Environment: real
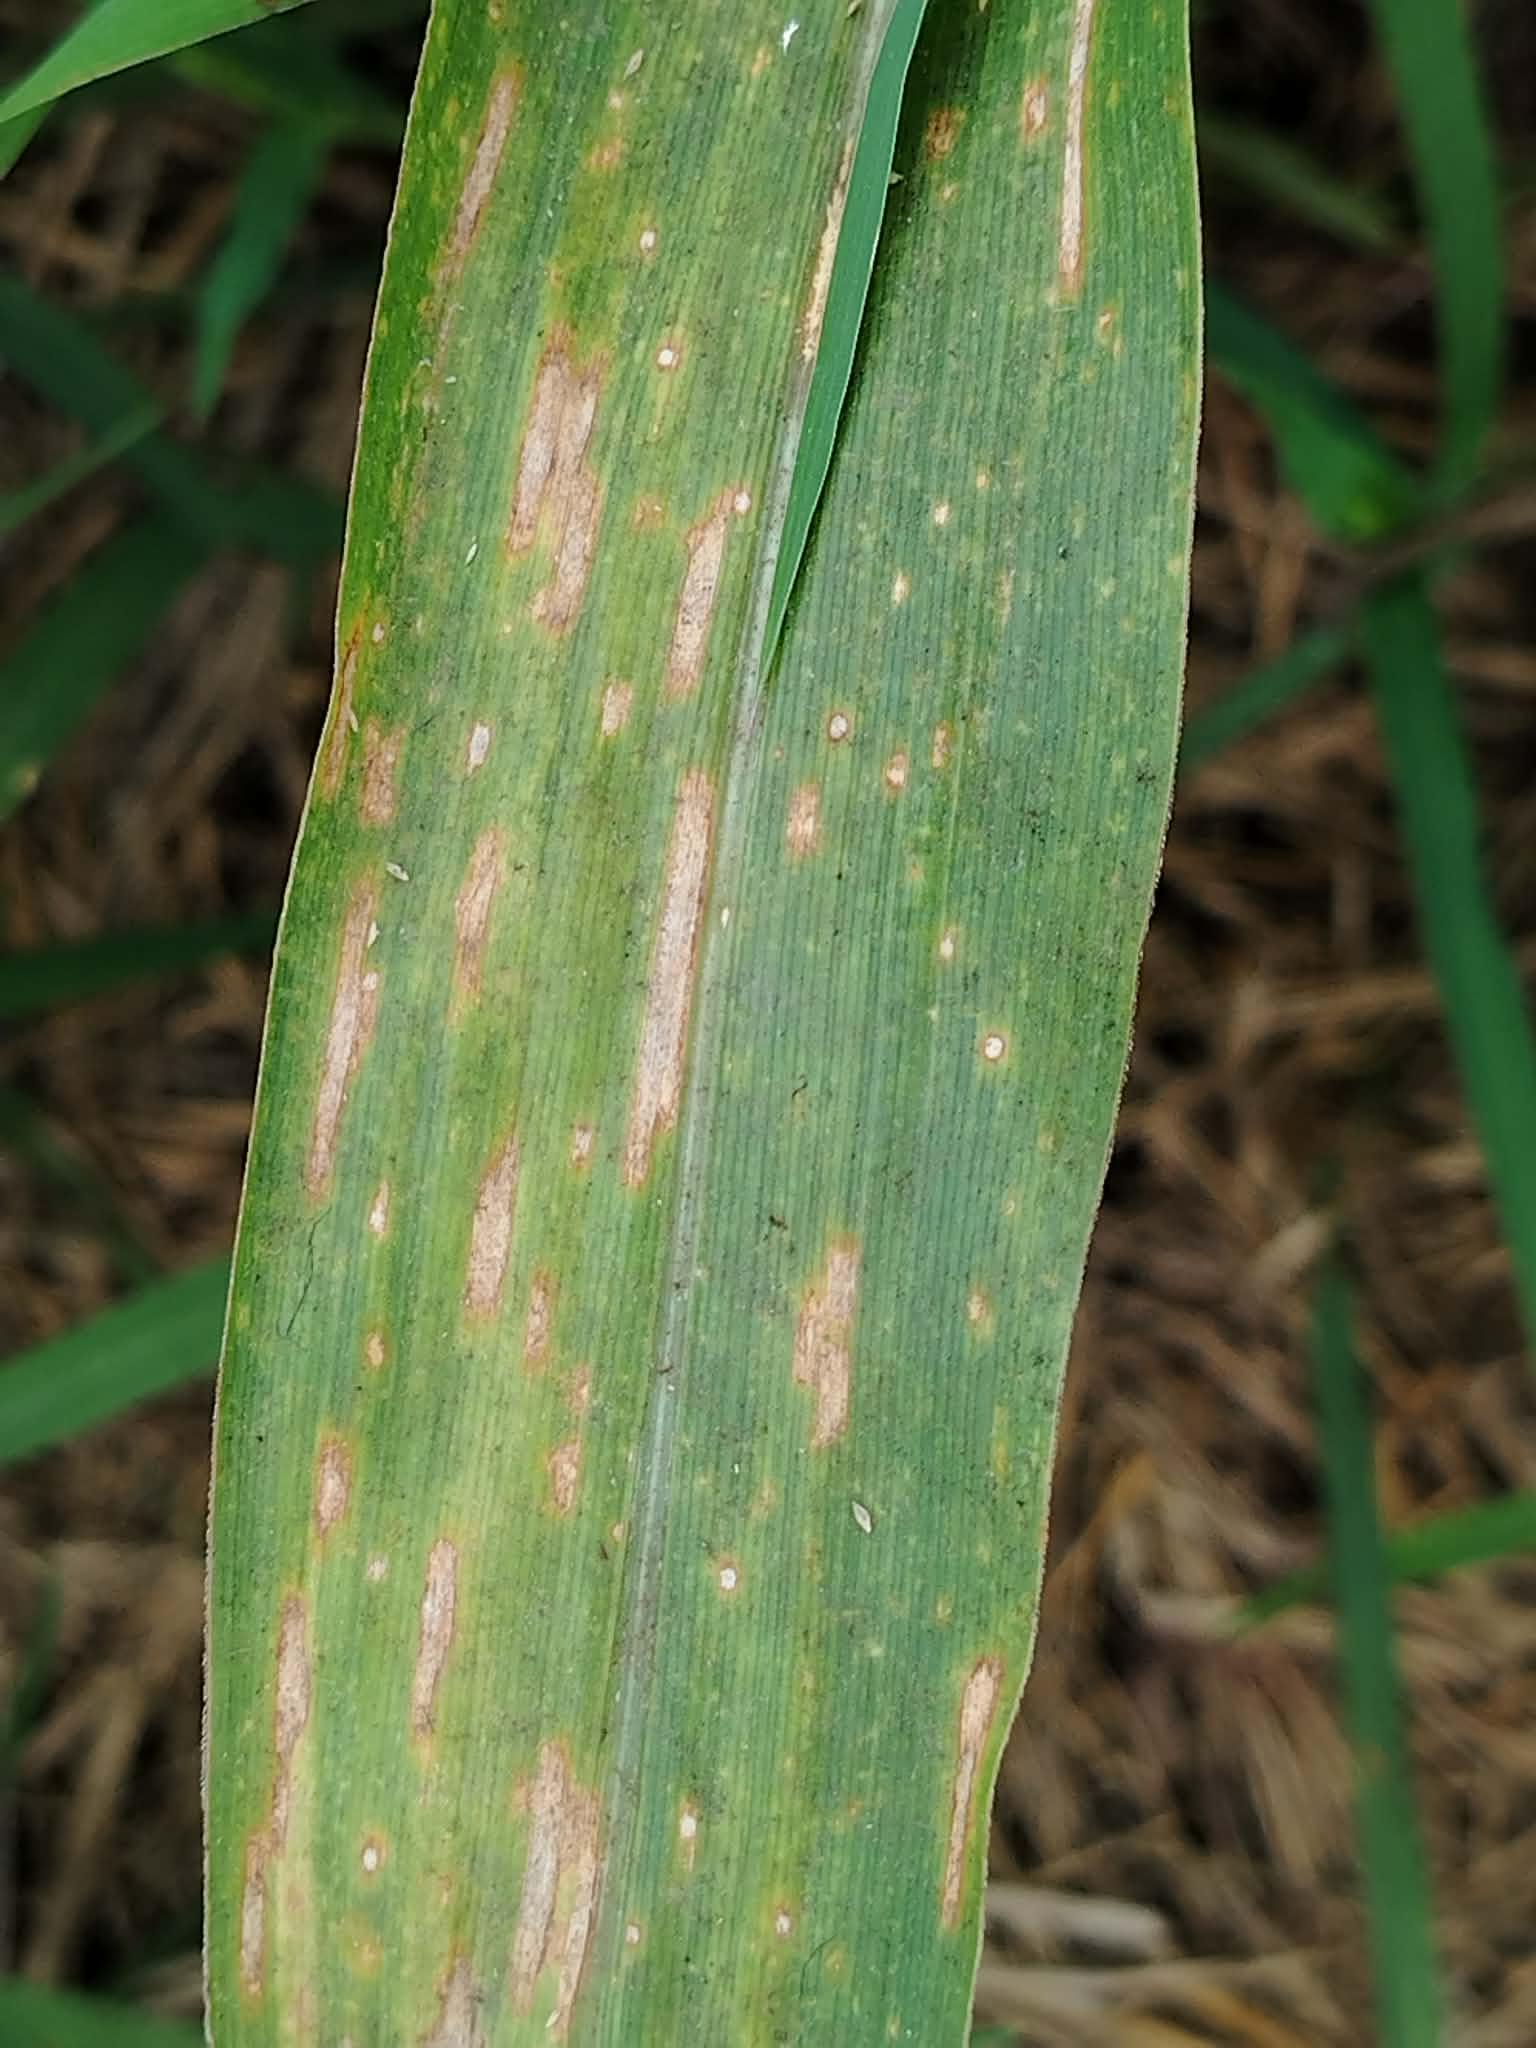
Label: gray_leaf_spot